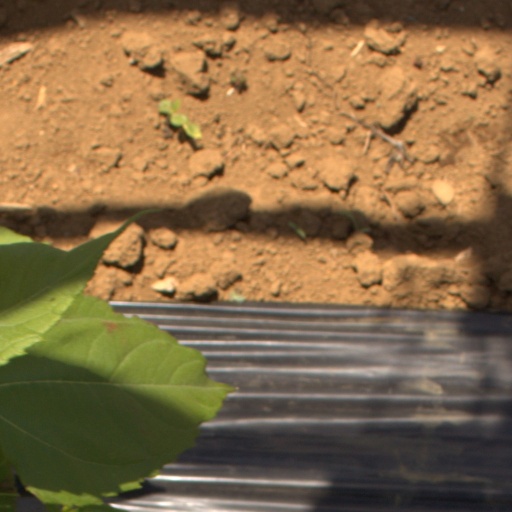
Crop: Jerusalem artichoke